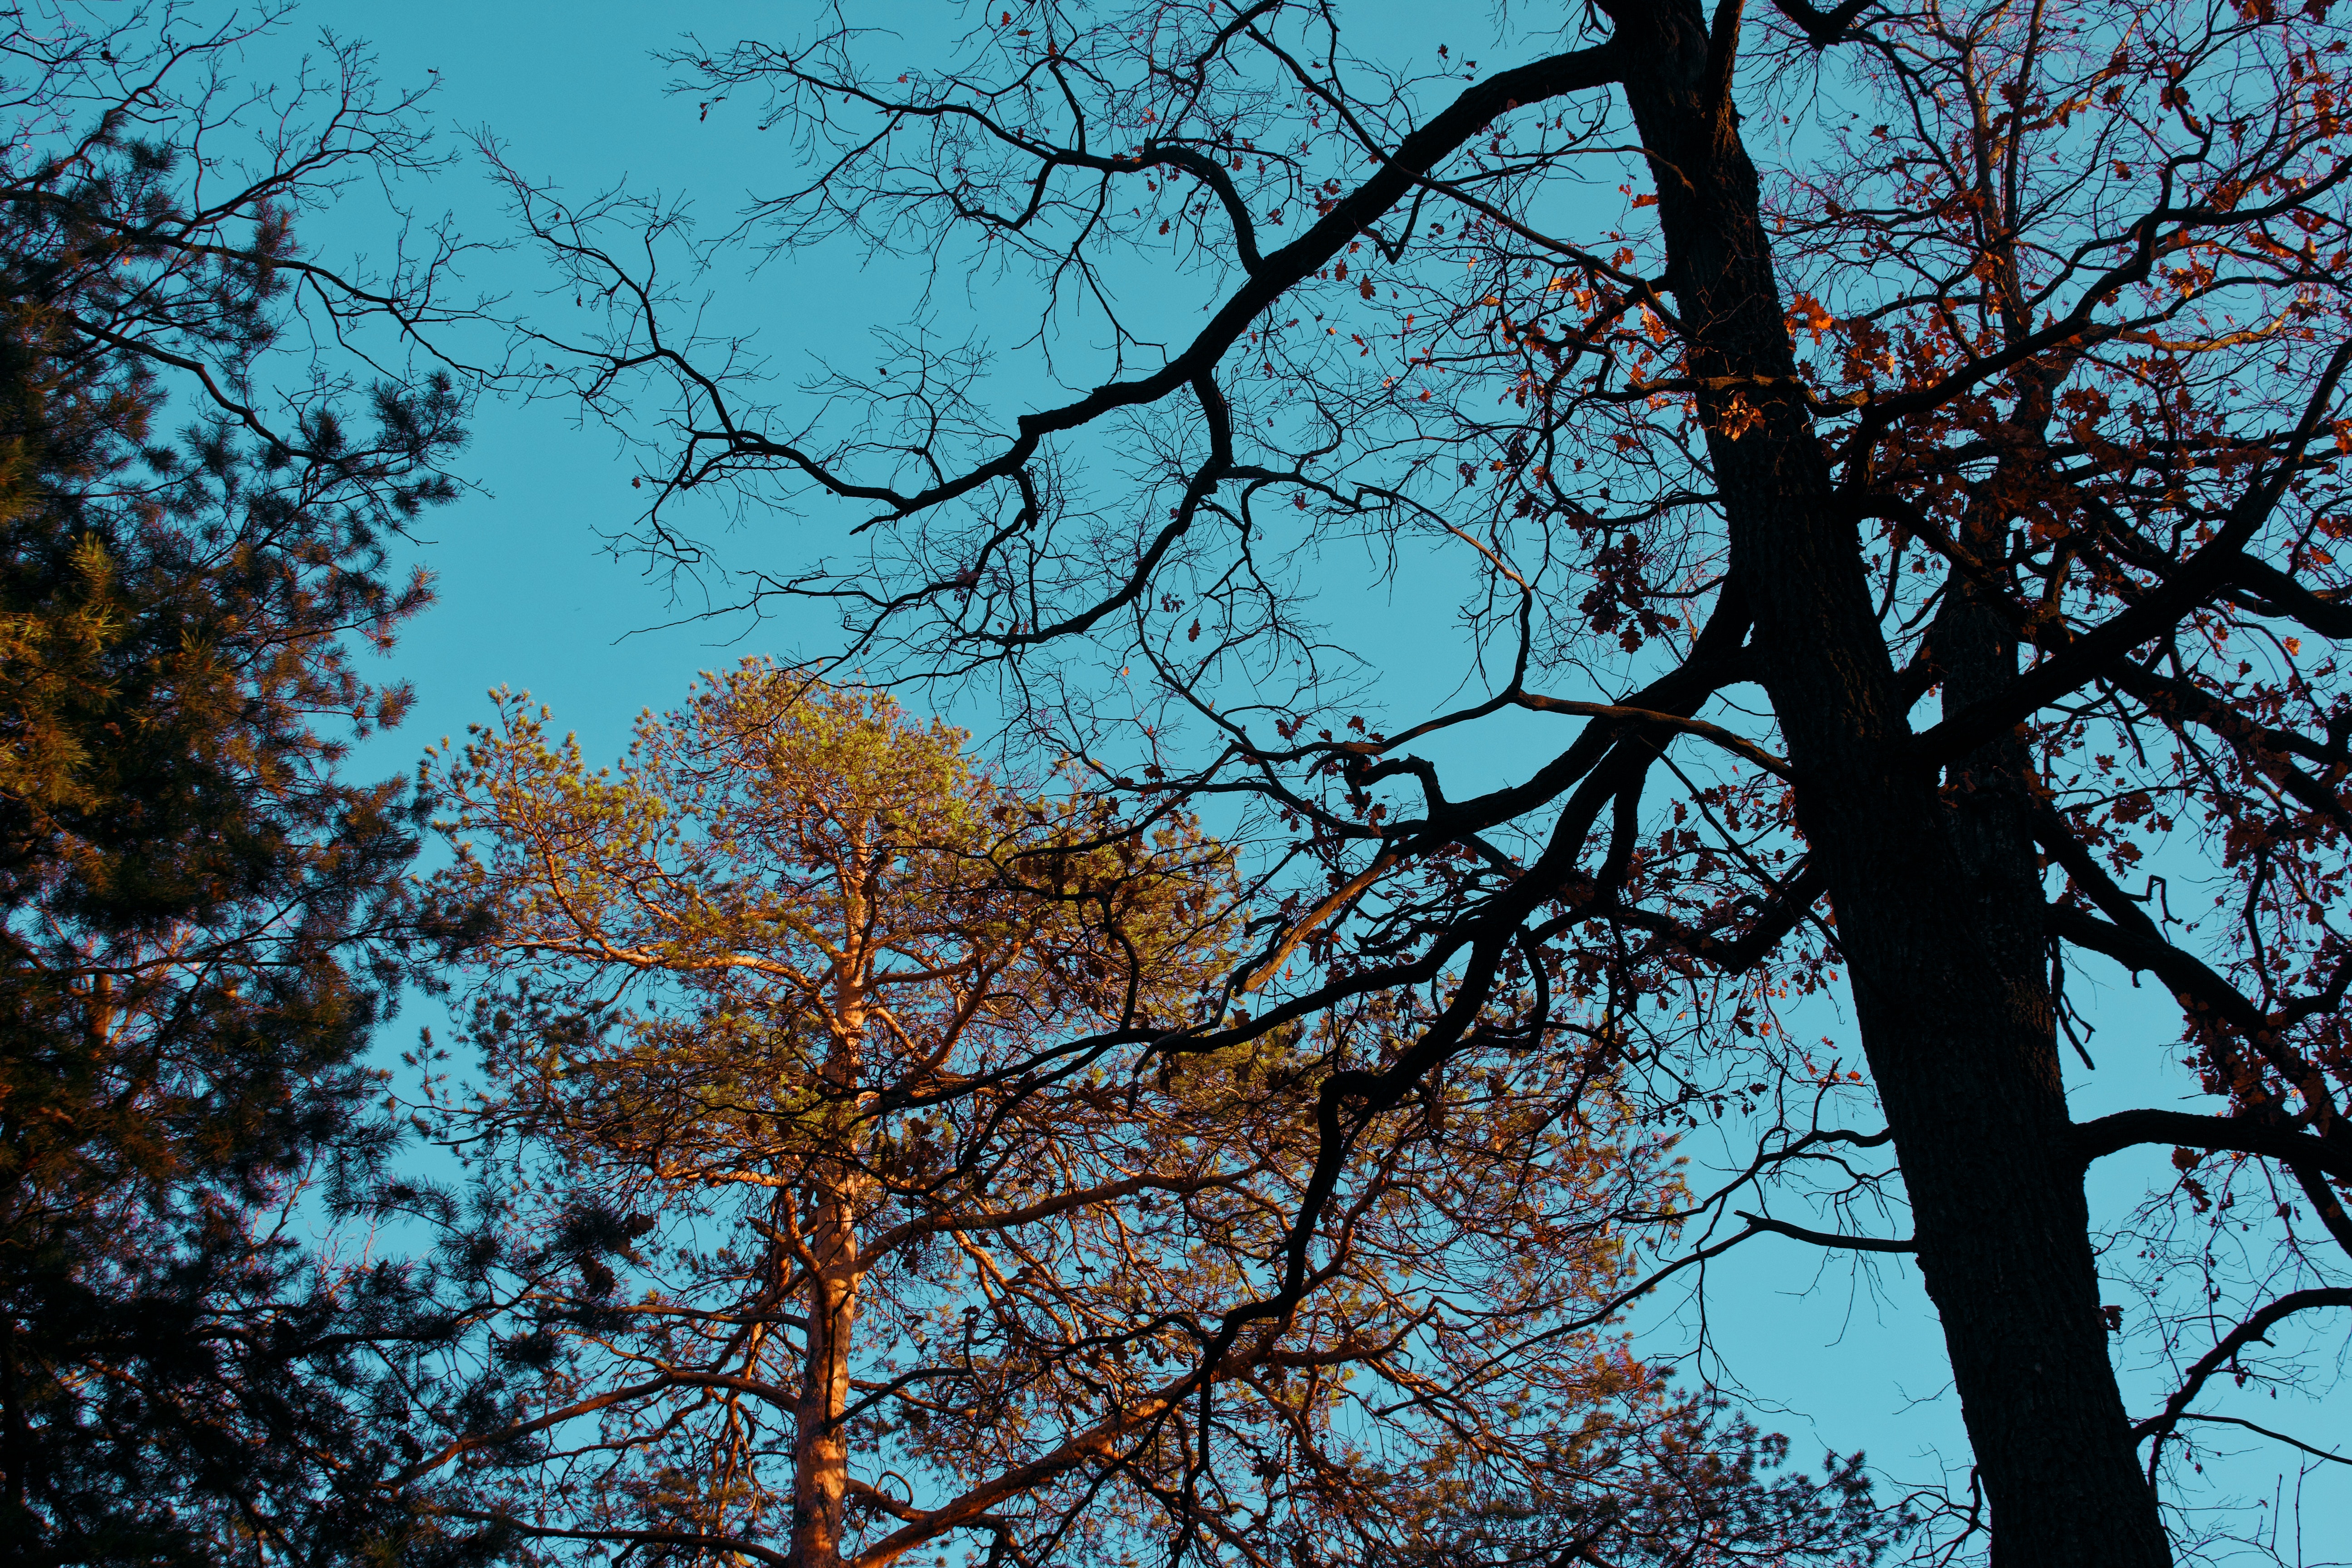
tree, branch, sky, blue, nature, leaf, green, woody plant, natural landscape, natural environment, daytime, plant, biome, twig, forest, trunk, spring, winter, sunlight, temperate broadleaf and mixed forest, autumn, Northern hardwood forest, deciduous, woodland, plant stem, wood, cloud, Tints and shades, pine family, old growth forest, temperate coniferous forest, state park